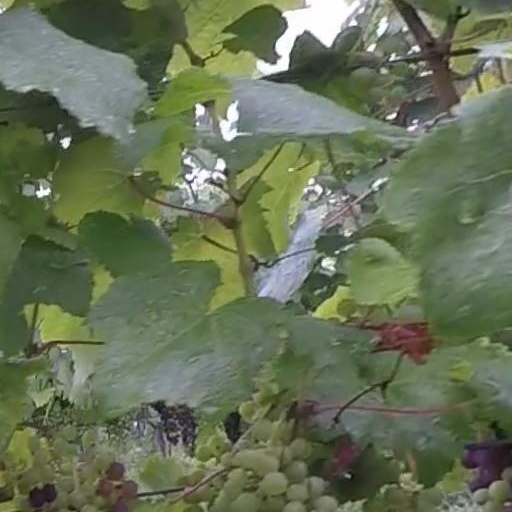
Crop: grape